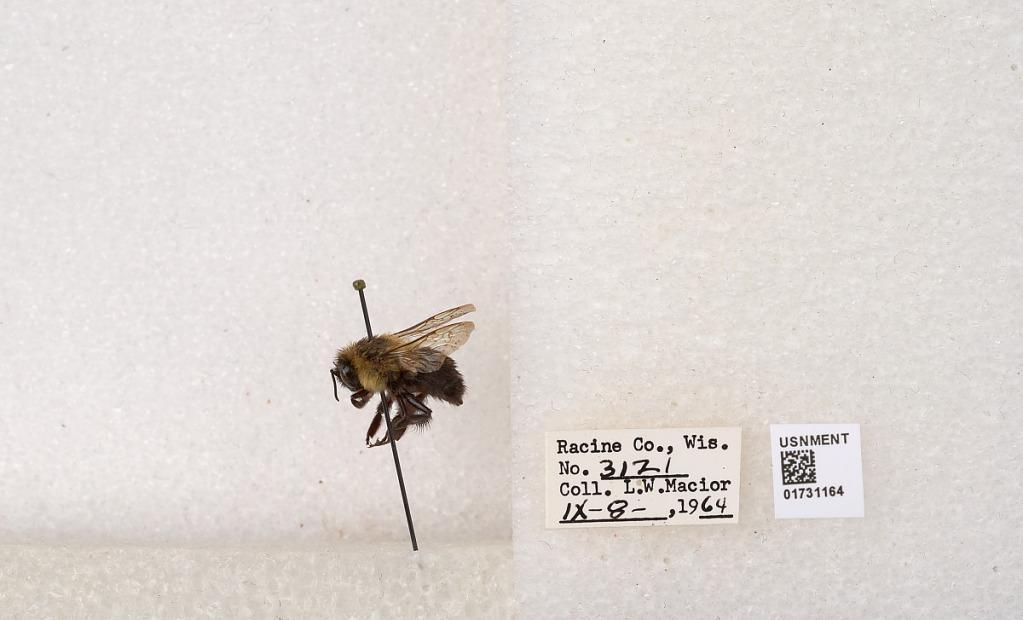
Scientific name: Bombus impatiens Cresson
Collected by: L. Macior
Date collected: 1964-9-8
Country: United States
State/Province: Wisconsin
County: Racine
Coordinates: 42.7261, -87.7828